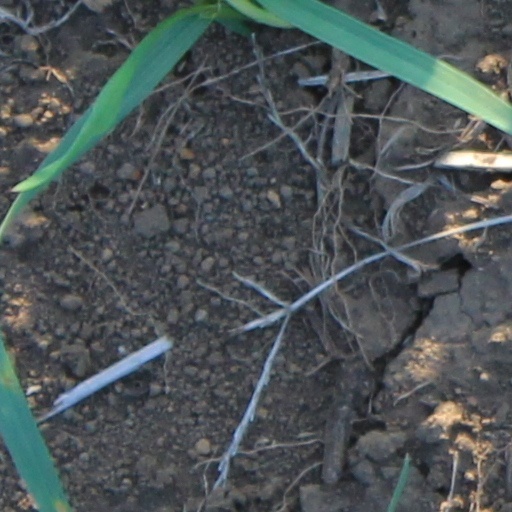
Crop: wheat